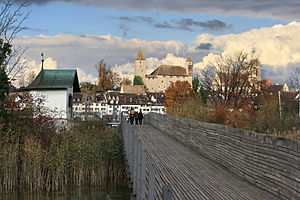
Rapperswil-Jona / Økonomi
Rapperswil-Jona er en by og kommune i Kanton Sankt Gallen i Schweiz.